Genetic studies on Croats

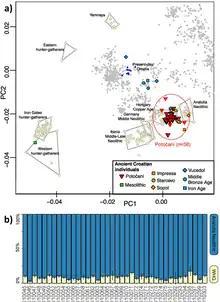
PCA and Admixture of the Copper Age Potočani individuals with PCA of other Neolithic & Bronze & Iron Age samples compared to present-day Croats, per Novak, Olalde, Ringbauer et al. 2021.

In the 2014 study, of the three successfully generated SNP profiles of Neolithic Starčevo culture samples from Vinkovci, two belonged to Y-DNA haplogroup G2a-P15 and one to I2a1-P37.2, which could indicate G2a as potential representatives of the spread of farming from the Near East to Europe, while I2a as Mesolithic substratum in Europe. In the 2018 study, 10 out of 17 samples from Croatia had a successful Y-DNA sequencing; two Croatia Cardial Neolithic (6005–5786 BCE) samples from Zemunica Cave belonged to C1a2 and E1b1b1a1b1, Early-Neolithic Starčevo culture (5837–5659 BCE) from Beli Manastir-Popova zemlja to C, Early-Neolithic Croatia Impressa culture (5641–5560 BCE) from Kargadur to G2a2a1, two Middle-Neolithic Sopot culture (5207–4546 BCE) samples from Osijek to G2a2a1 and J2a1, Late-Neolithic Sopot (4790–4558 BCE) from Beli Manastir-Popova zemlja to I, two Vučedol culture (2884–2582 BCE) samples from Beli Manastir-Popova zemlja and Vučedol Tell to R1b1a1a2a2 and G2a2a1a2a, and the Early-Middle Bronze Age (1631–1521 BCE) sample from Veliki Vanik belonged to J2b2a.